Fran Tarkenton

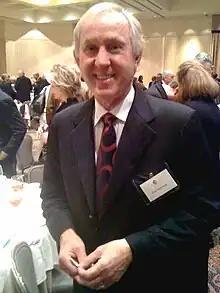
Tarkenton in 2010

Francis Asbury Tarkenton (born February 3, 1940), nicknamed "the Scrambler", is an American former professional football quarterback who played in the National Football League (NFL) for 18 seasons, primarily with the Minnesota Vikings. He is widely regarded as the first great dual-threat quarterback in the NFL. He played college football for the Georgia Bulldogs, where he was recognized as a twice first-team All-SEC, and was selected by the Vikings in the third round of the 1961 NFL draft. After retiring from football, he became a media personality and computer software executive.